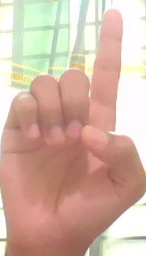
ASL sign: D